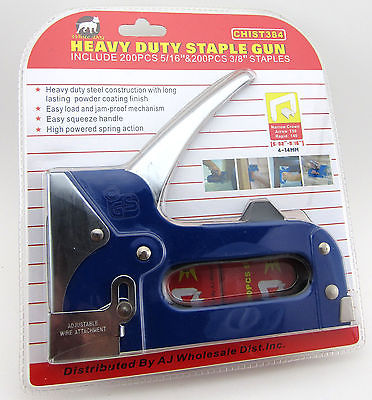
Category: stapler